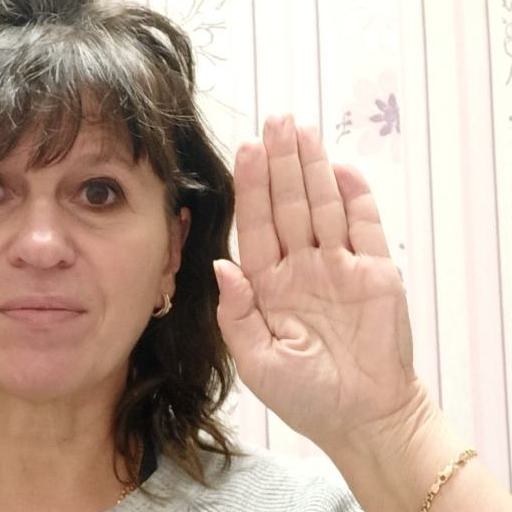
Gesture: stop